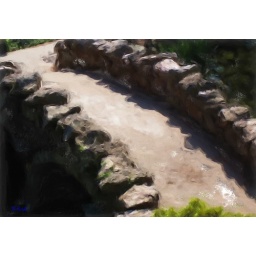
My painting of a stone bridge at Stow Lake in Golden Gate Park